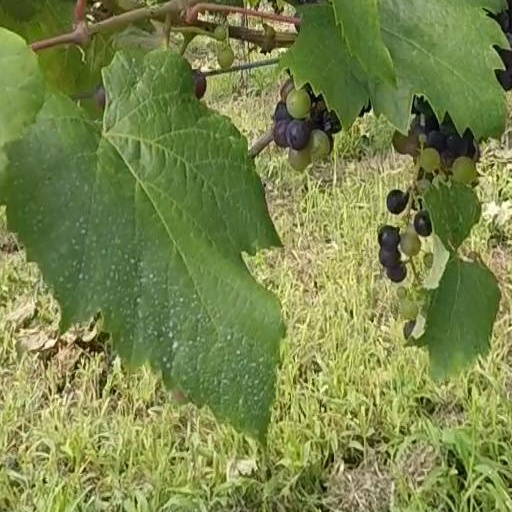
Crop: grape